Prehistory of Transylvania

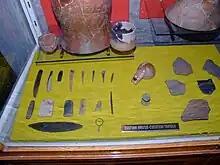
Artefacts of the Cucuteni-Ariuşd-Tripolie culture. On display at the National Museum of Transylvanian History, Cluj-Napoca

The Vinča communities that advanced on the middle course of the Mureș River, under the influence of the Starčevo-Criș traditions and the elements of the linear pottery, created a new cultural synthesis called the Turdaș culture. The occurrence of signs incised on the bottom of several vessels, particularly on those at Turdaș (Hunedoara County), have often been regarded as the potter's mark. More recently they have been considered by some researchers as early attempts at recording dates graphically. That things might stand this way is demonstrated, apparently, by the baked clay tablets covered with incised pictographic patterns at Tărtăria (Alba County), discovered, according to Nicolae Vlassa, in a ritual hole in the ground, next to clay and alabaster idols and a fragment of an anchor, all of which have triggered hot debate over the stratigraphy and chronology of the settlement.